Hong Kong Adventure Corps

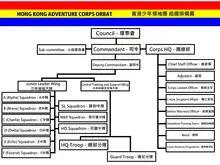
The organisation chart of the Corps.

The age range for joining the HKAC is between 11 and 21, and new members are given the rank of Recruit. Recruits who attain sufficient training are qualified to the rank of Cadet after a Passing Out Parade. Cadets may be promoted to the following ranks: